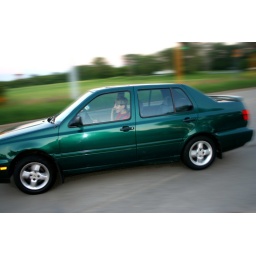
John drives by as I cross the road to get another lens